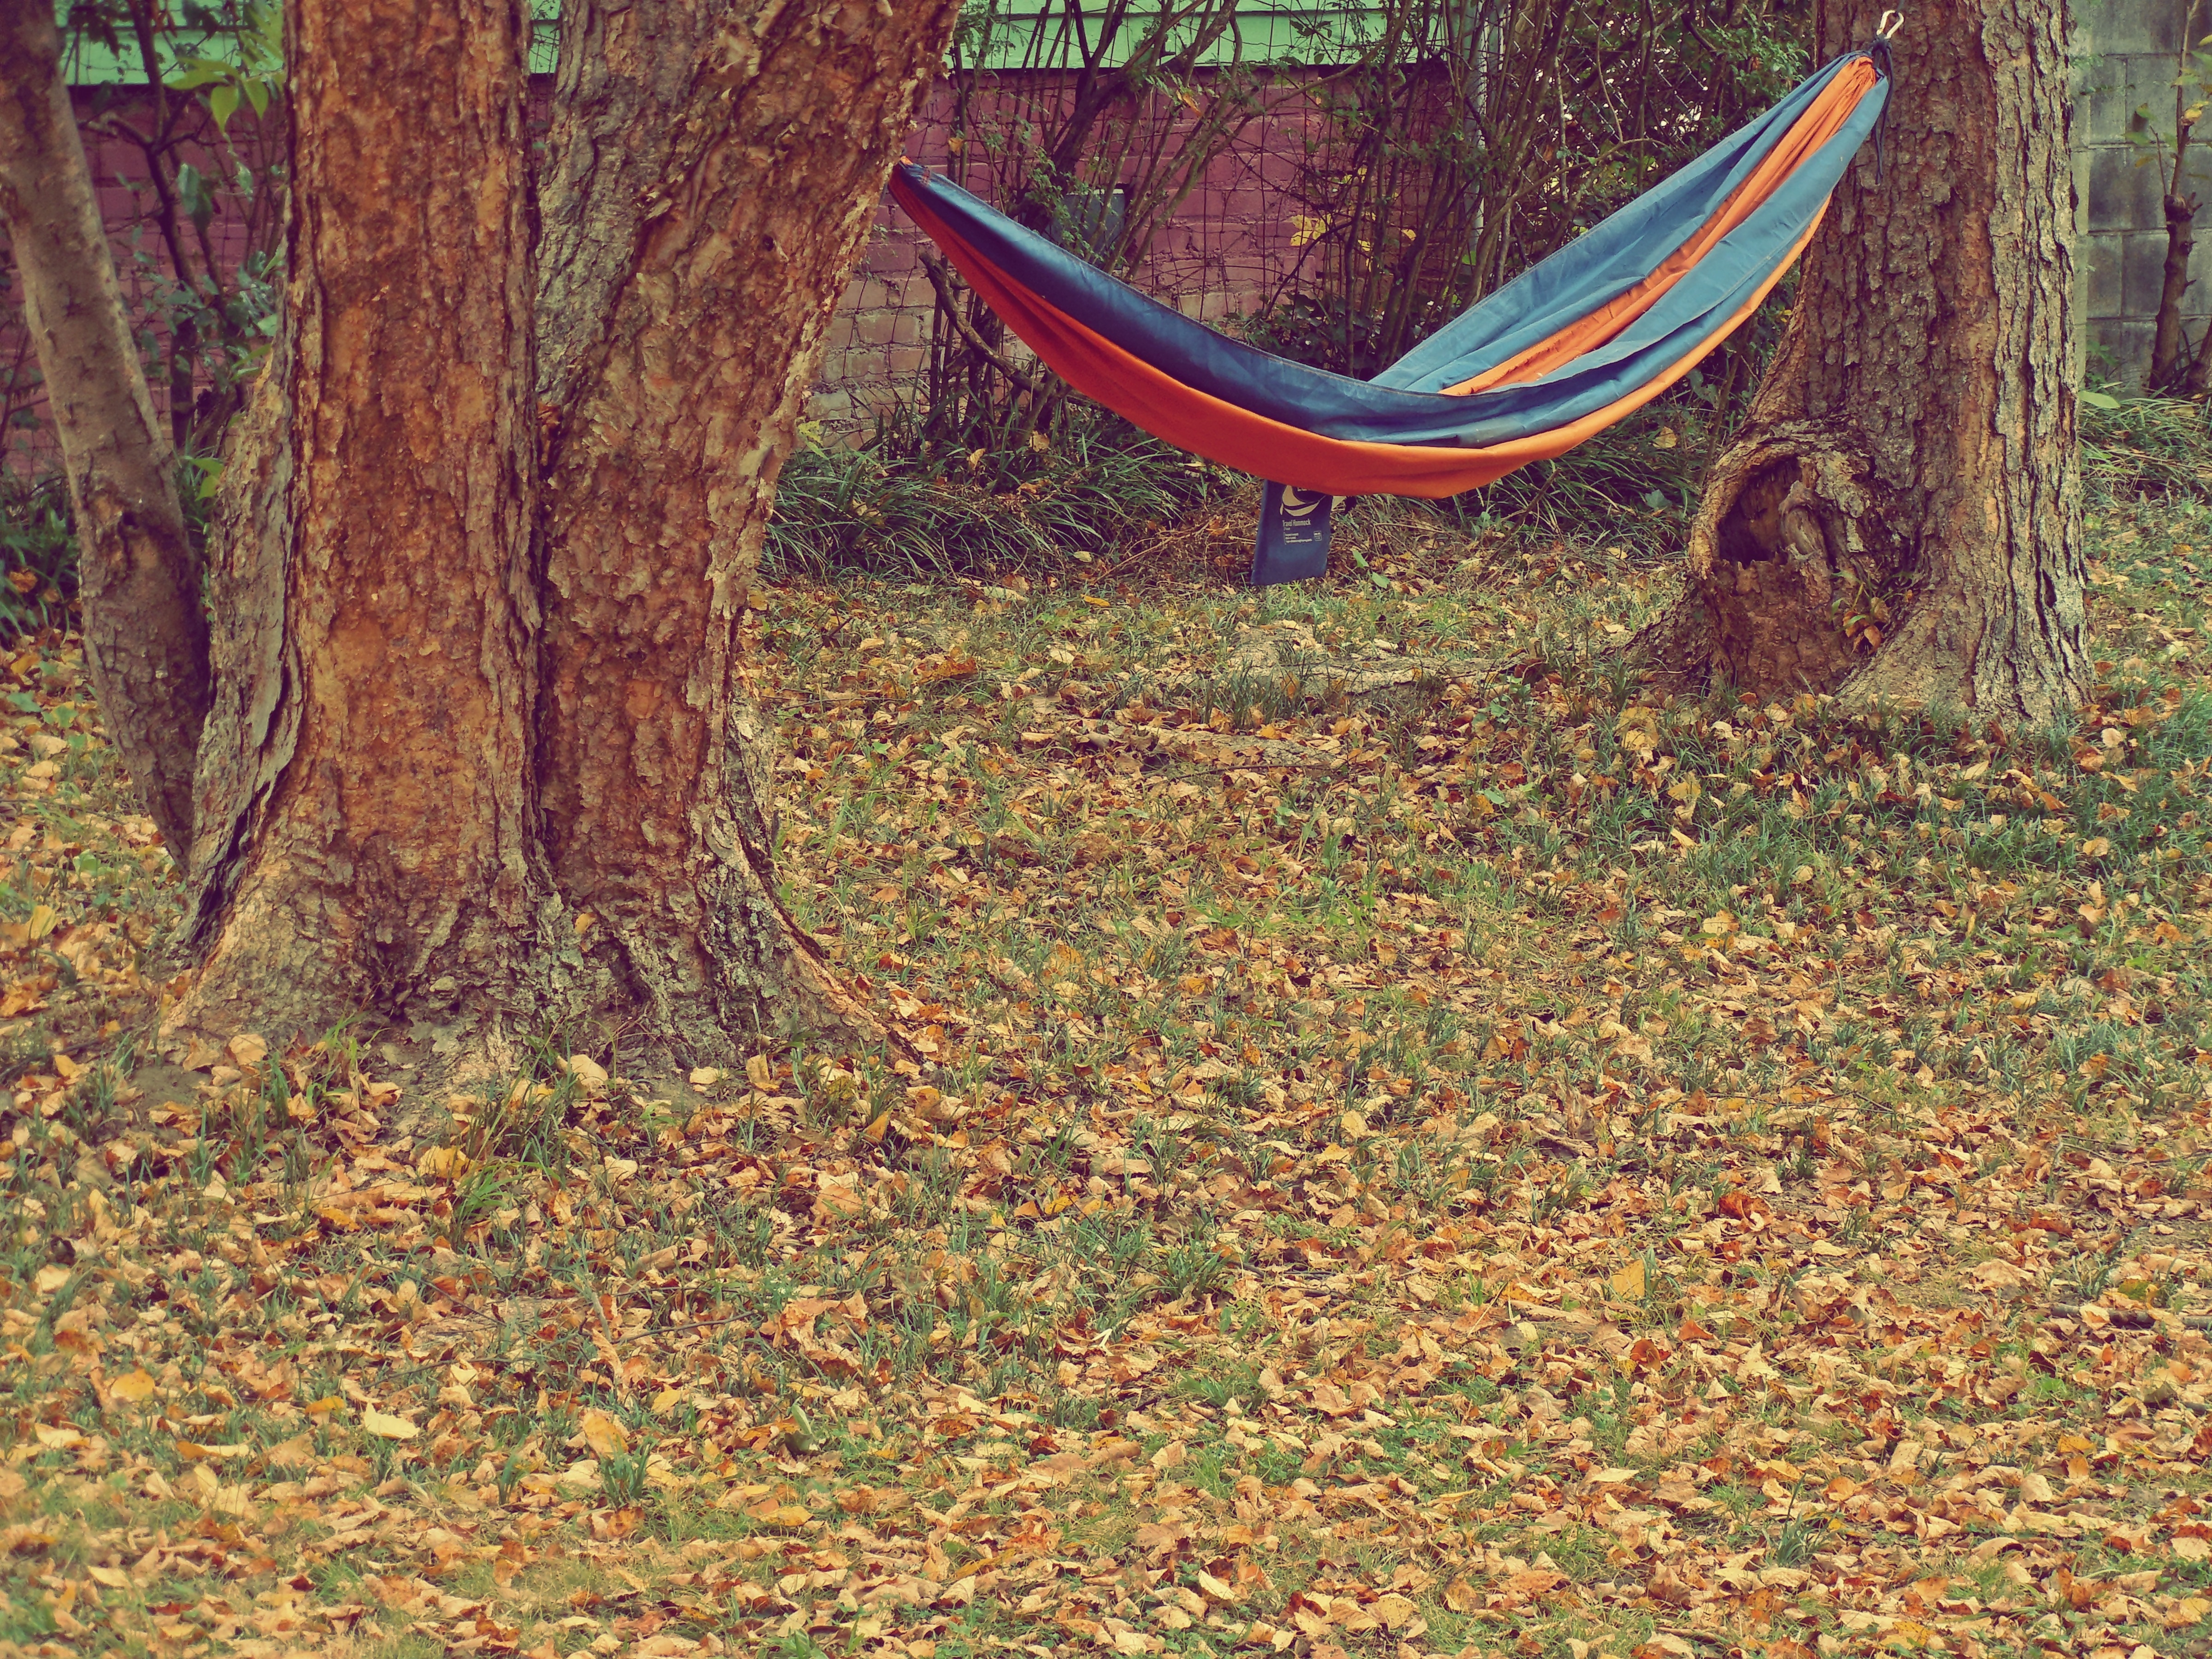
tree, forest, plant, field, leaf, flower, autumn, season, woodland